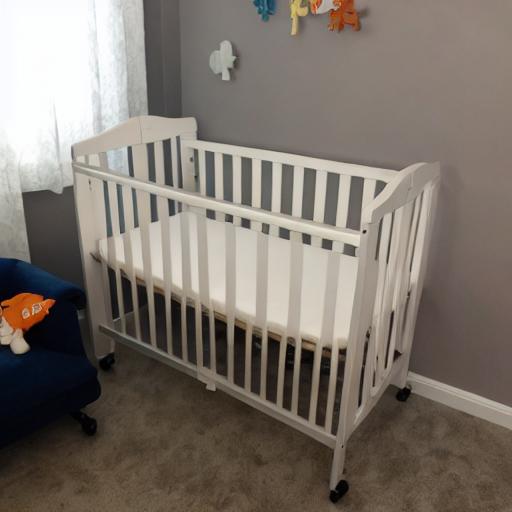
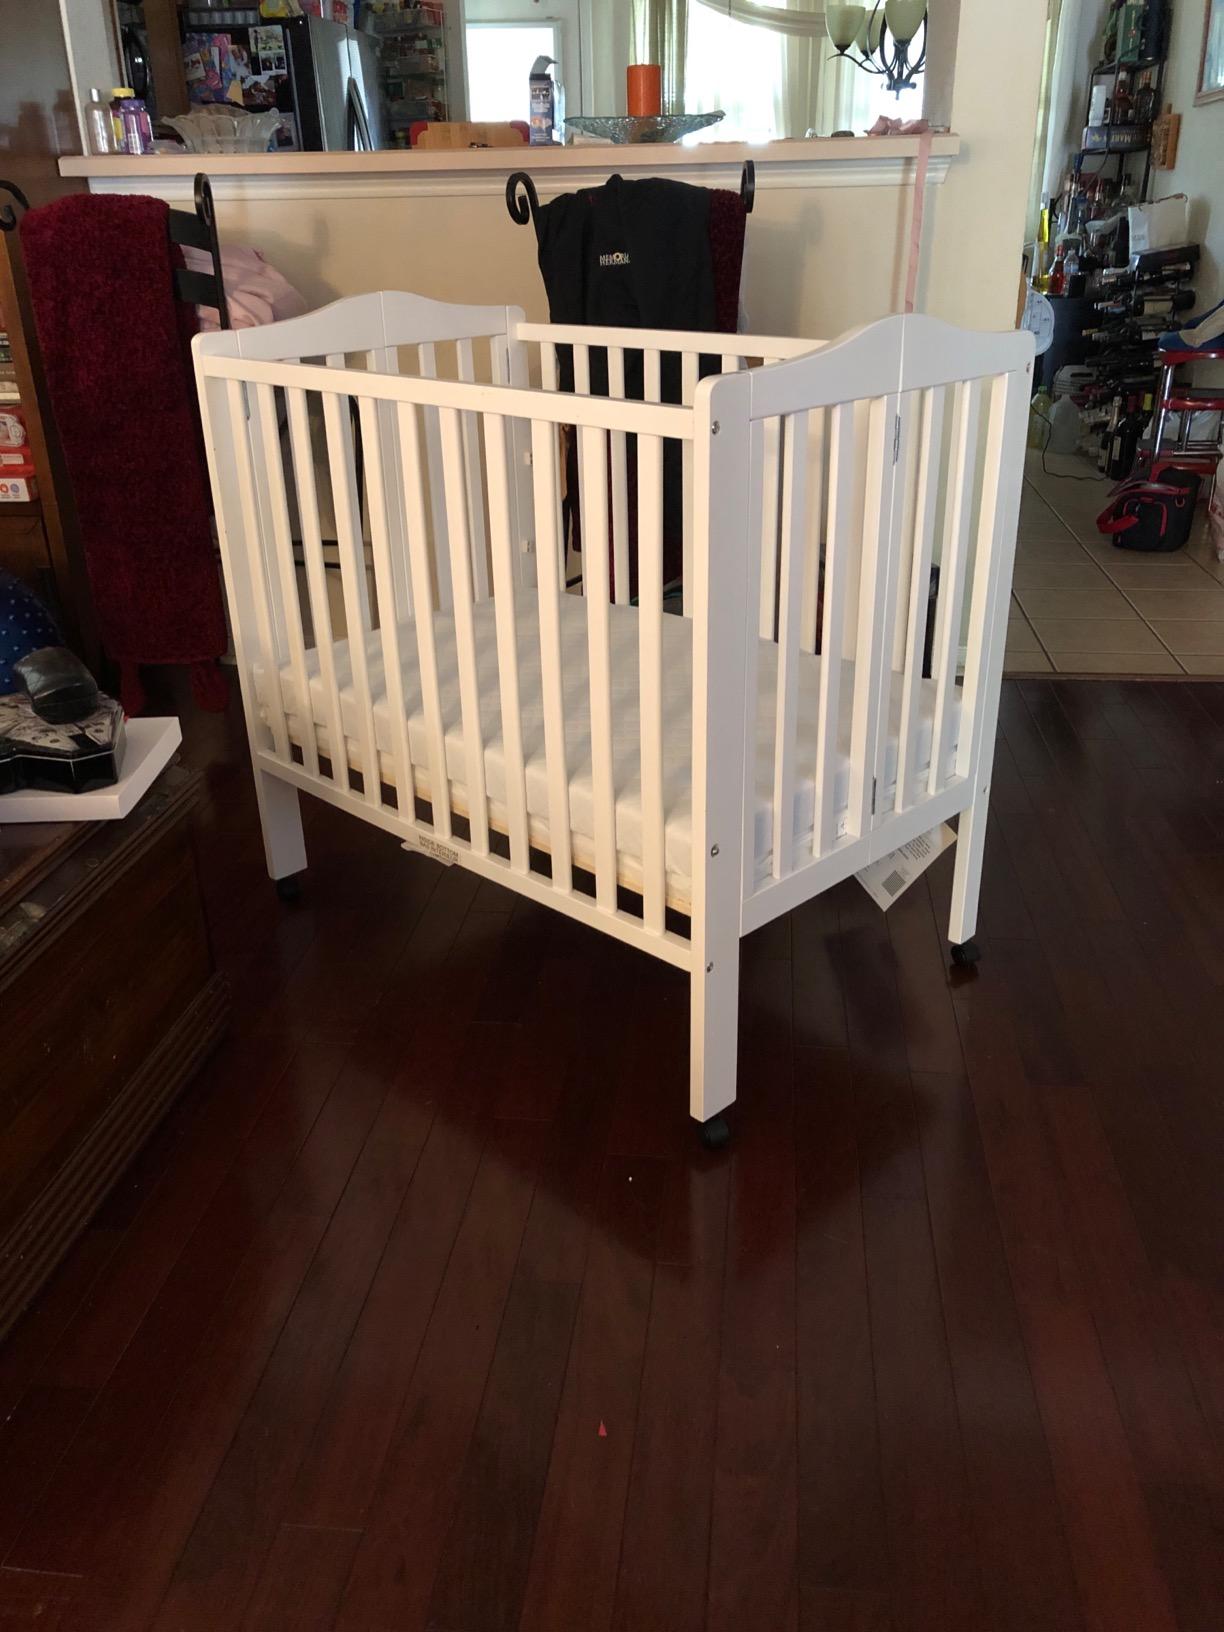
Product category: products_crib
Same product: no